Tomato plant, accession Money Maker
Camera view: bottom (45 deg); turntable rotation: 120 degrees
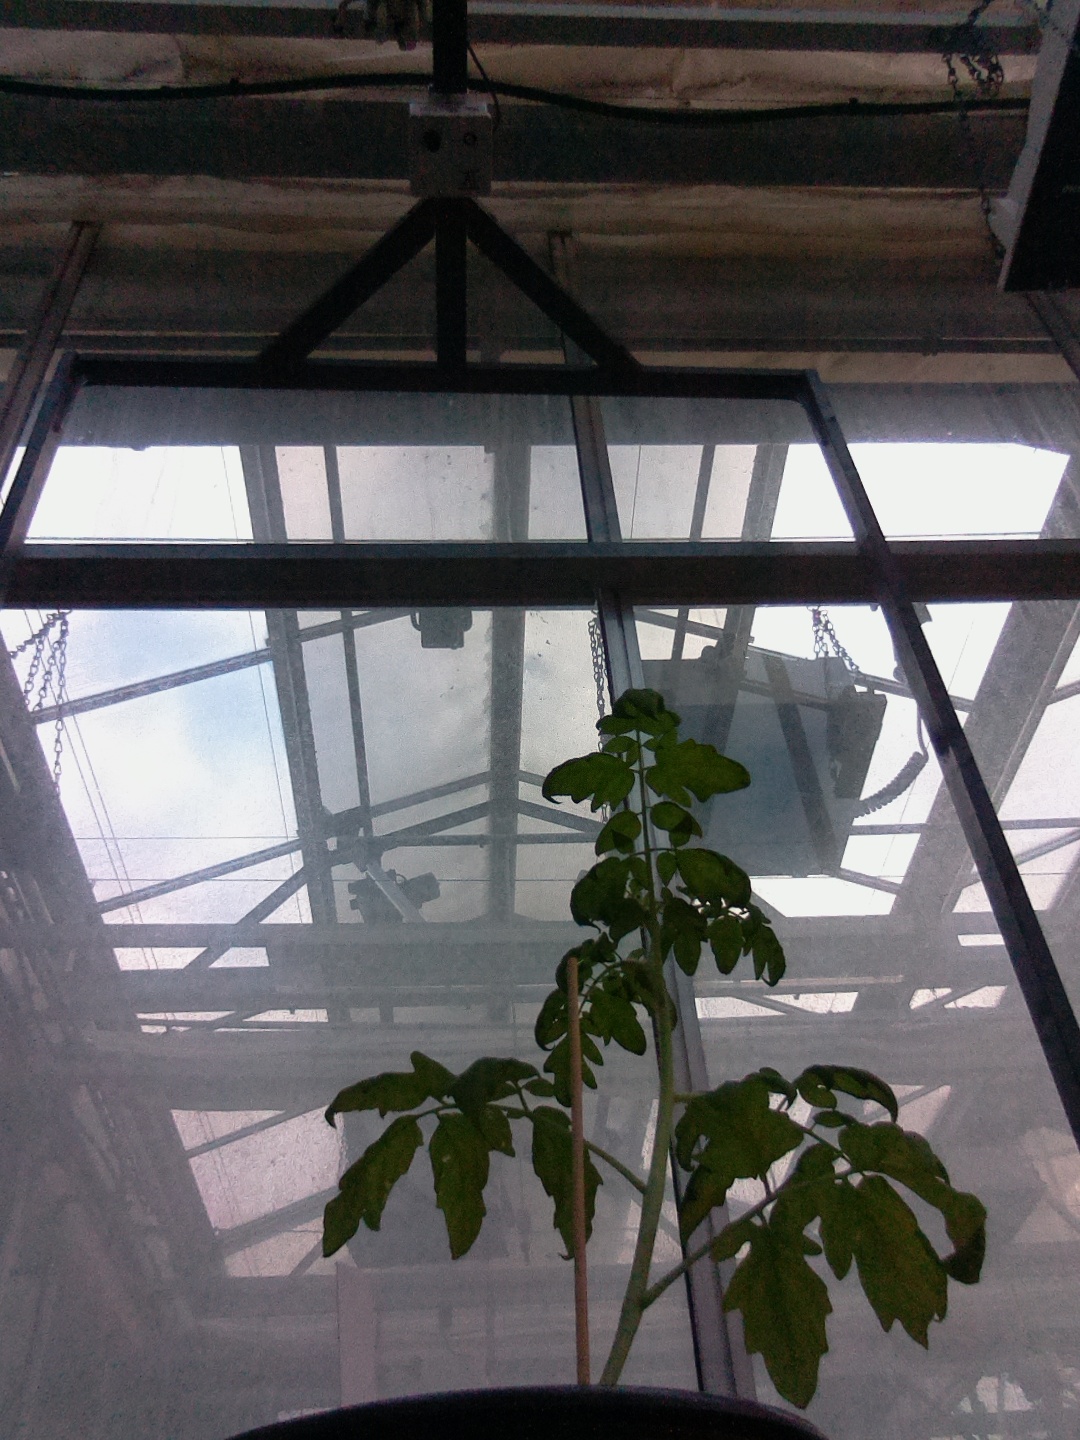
BBCH growth stage 13: 6 of true leaves visible